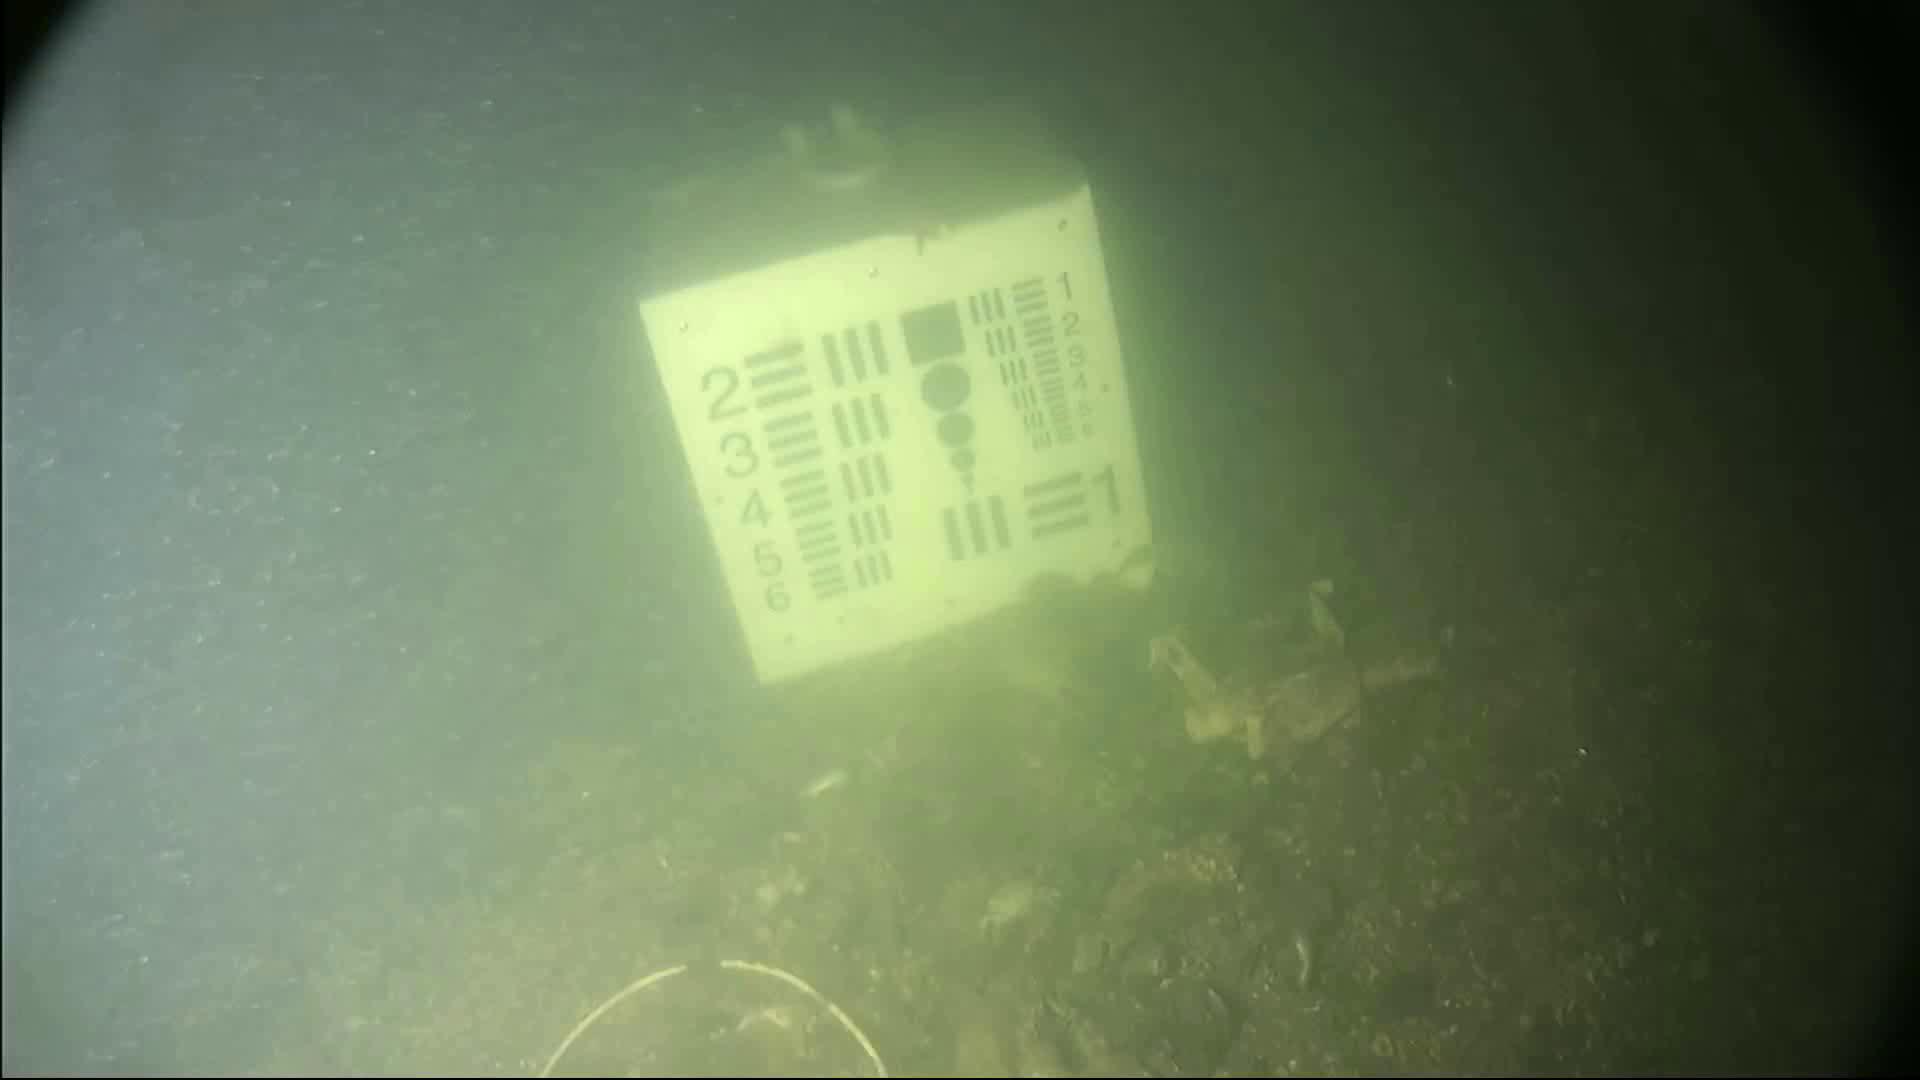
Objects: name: crab
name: starfish